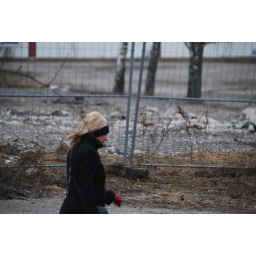
A woman walking in front of the bed and breakfast I was staying at in Gnesta, Sweden.